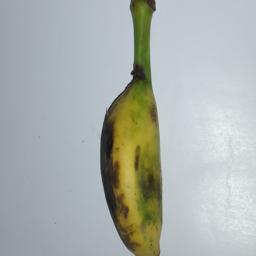
Banana variety: Champa Kola